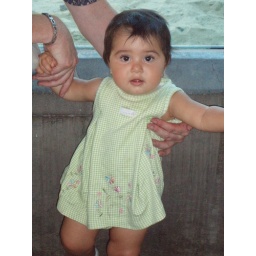
She's in front of the polar bear exhibit in her green dress which she received as a gift.